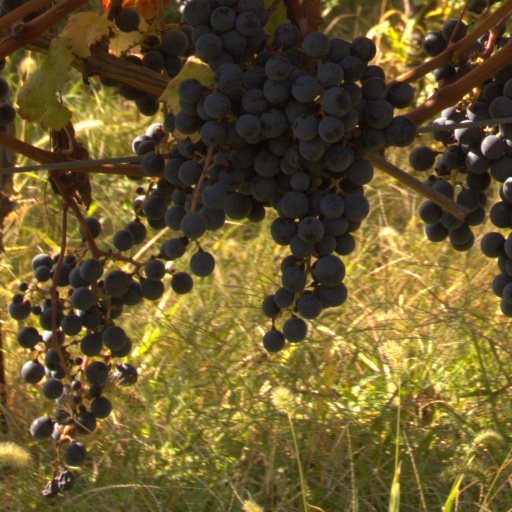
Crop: grape